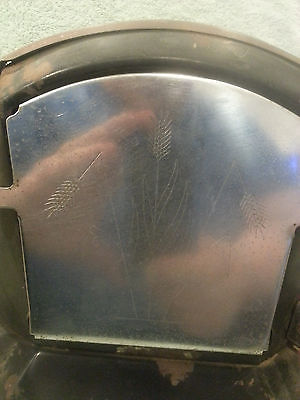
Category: toaster